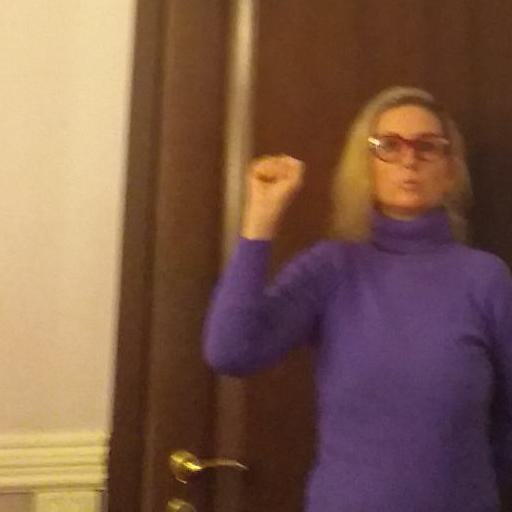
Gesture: fist